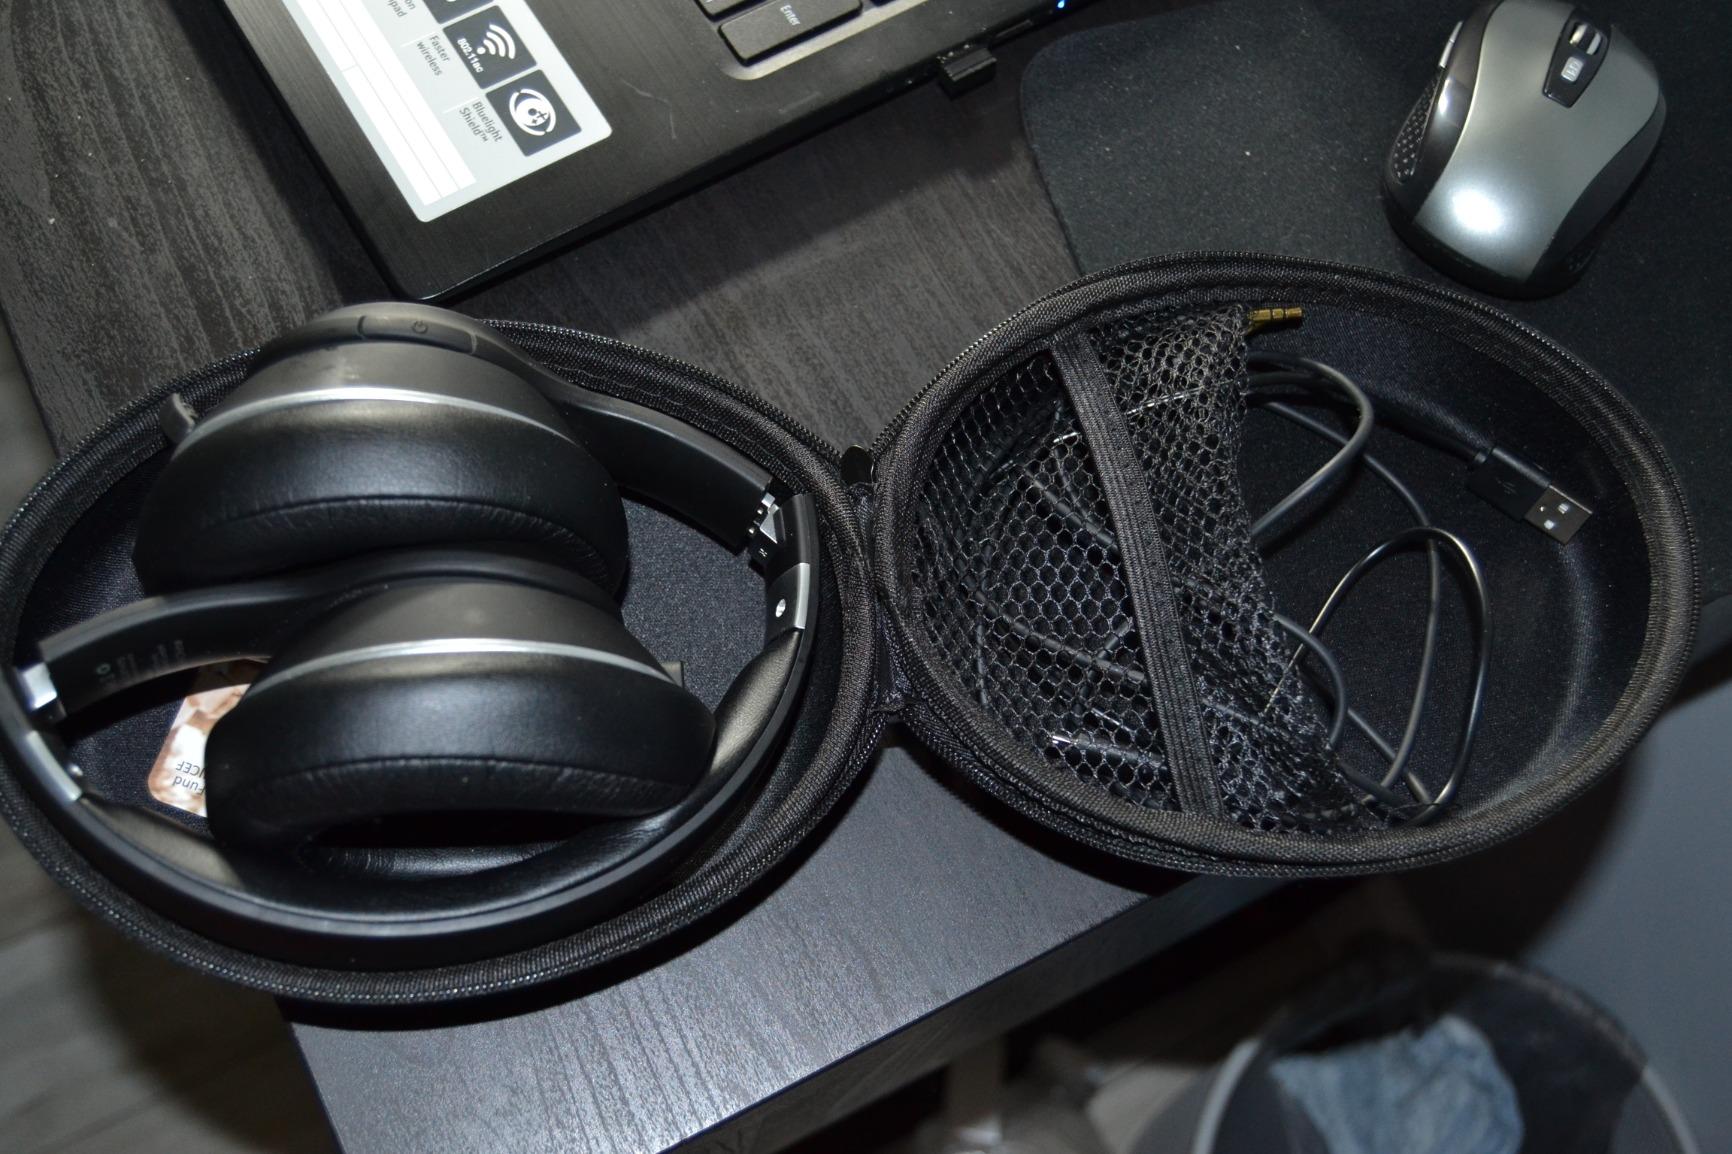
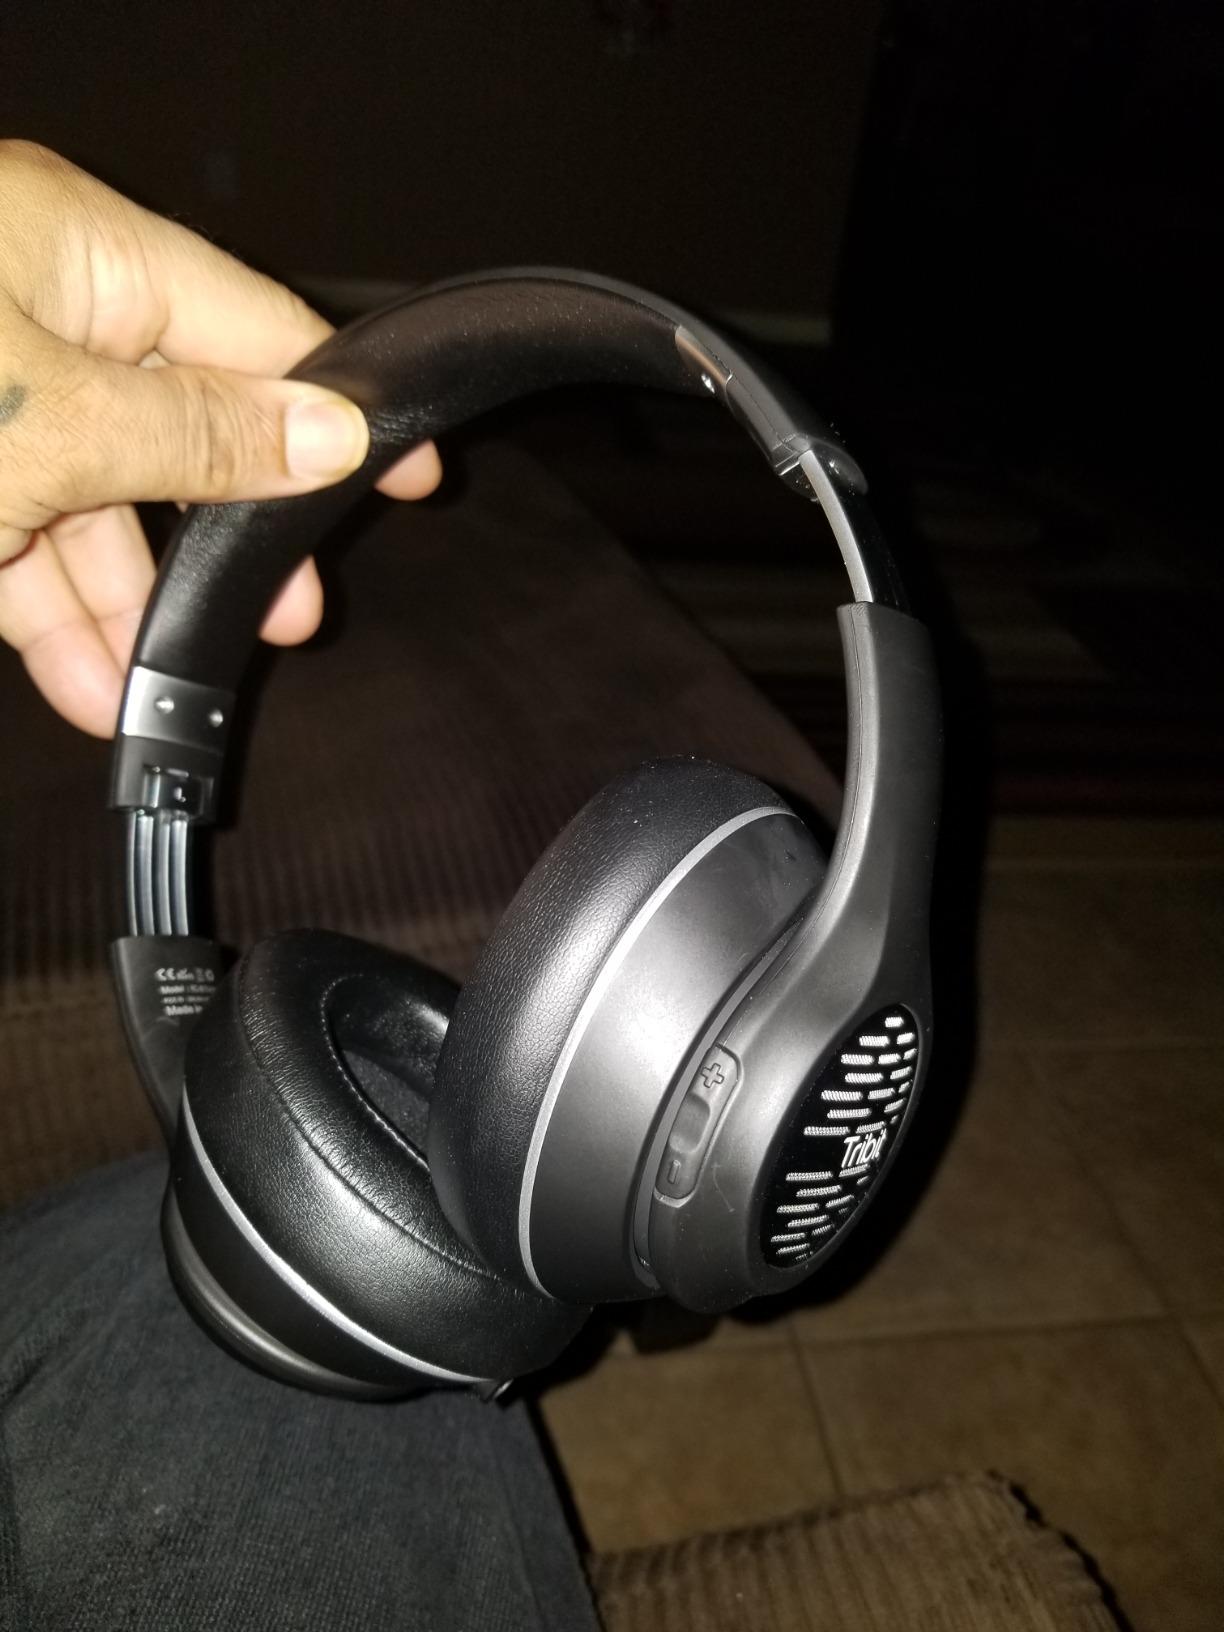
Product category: headphones
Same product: yes